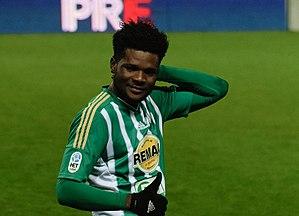
Benjamin Tetteh, né le 10 juillet 1997 à Accra au Ghana, est un footballeur ghanéen. Il joue au poste d'avant-centre au Sparta Prague.